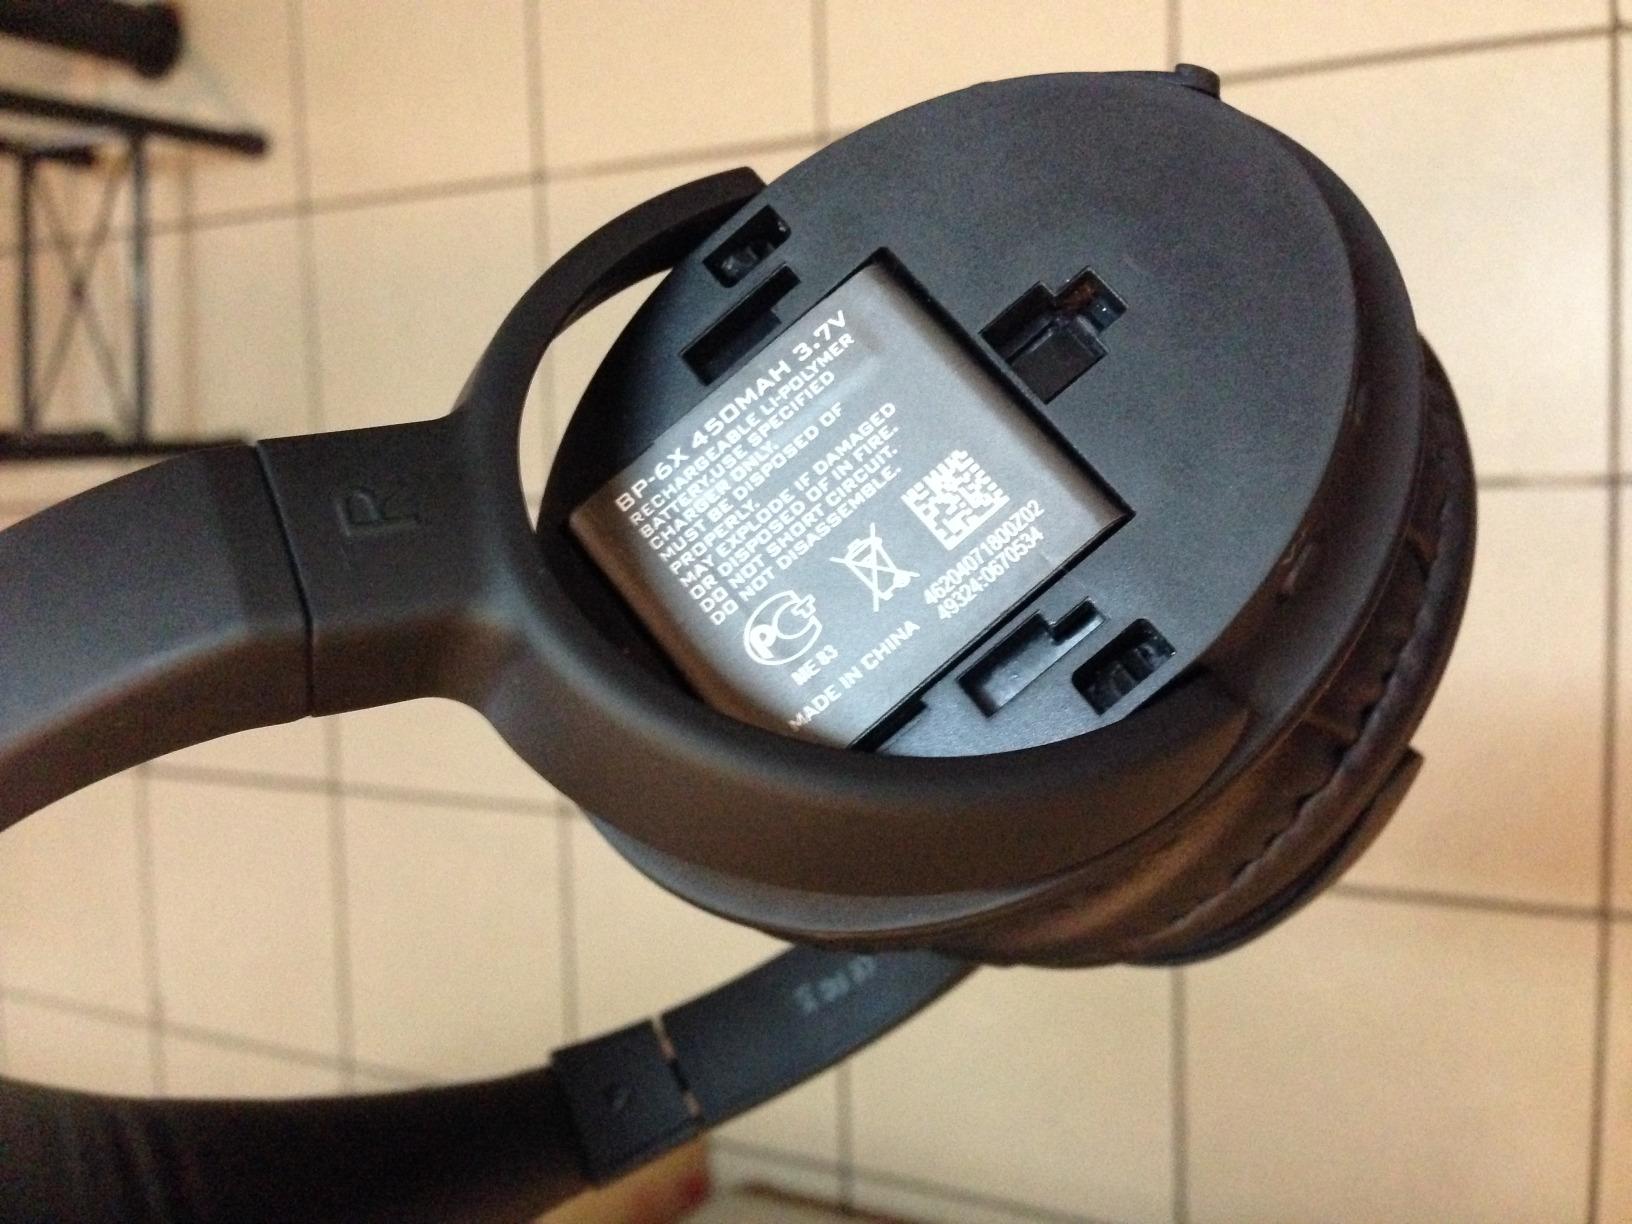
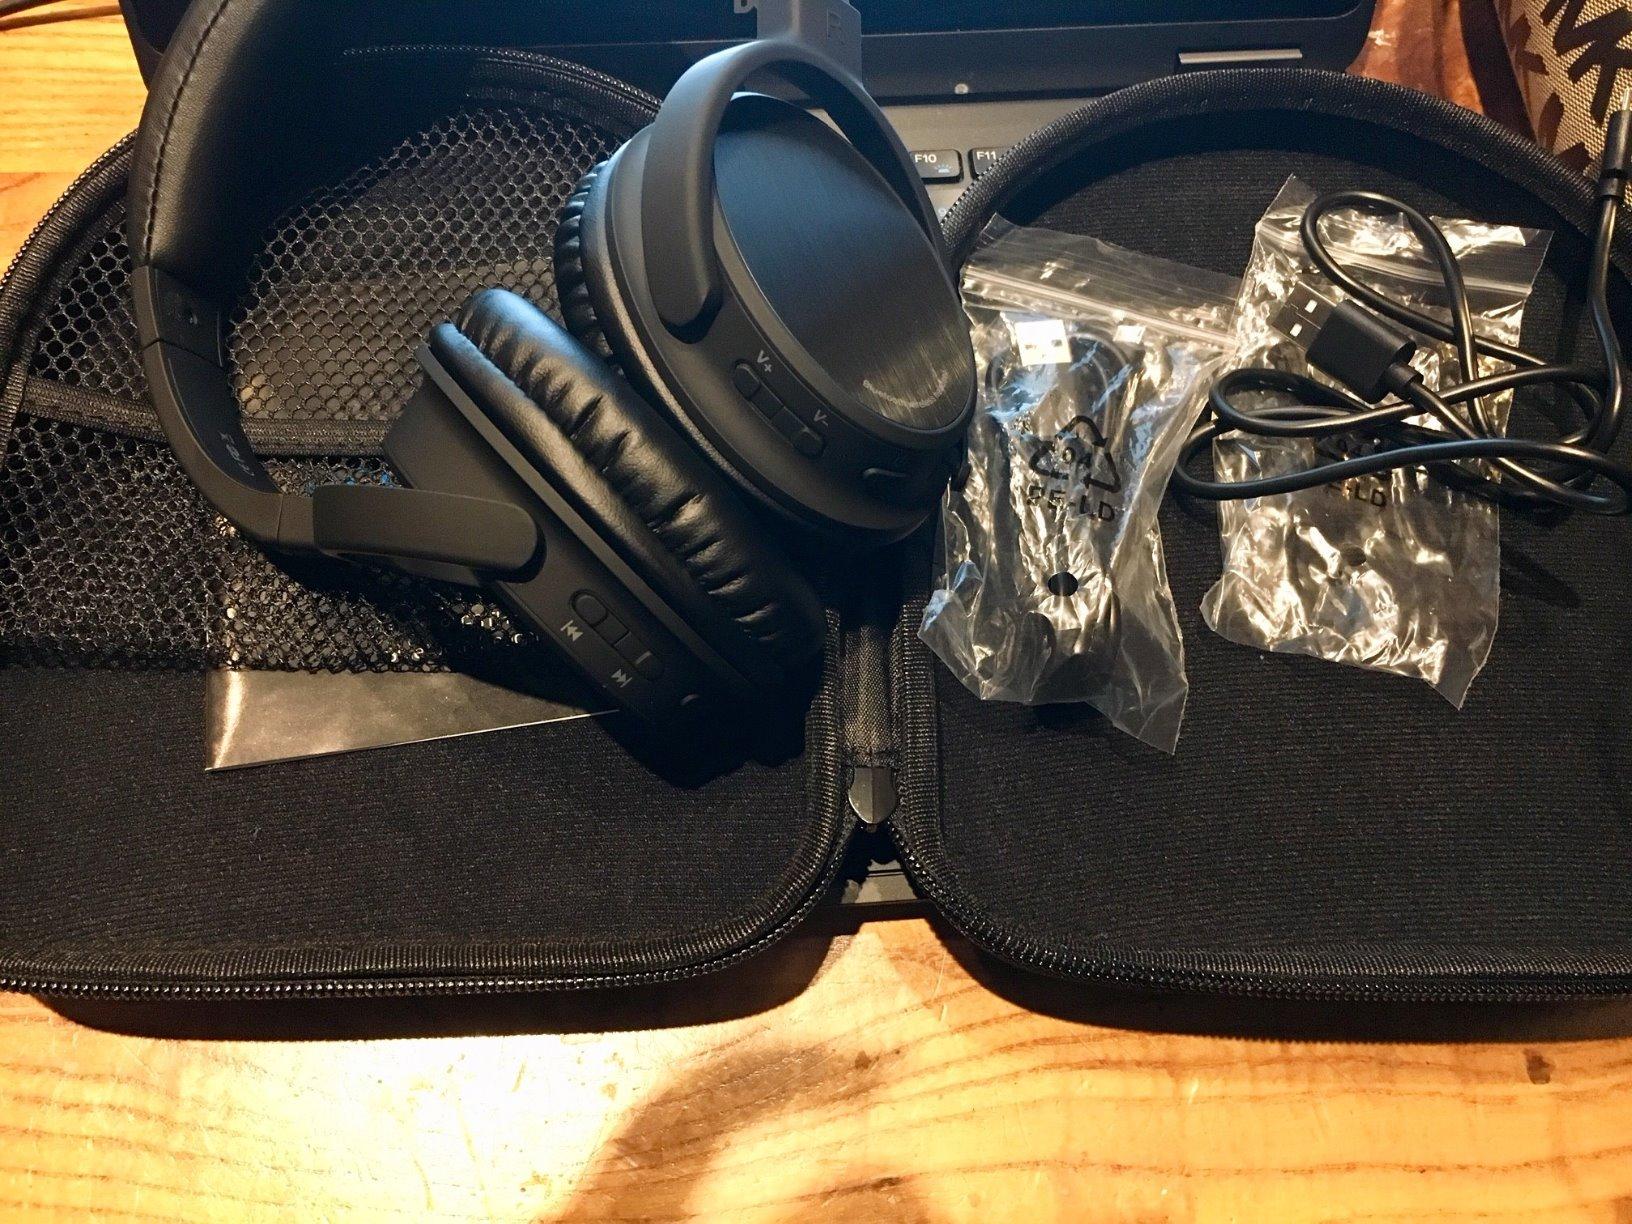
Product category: headphones
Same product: yes